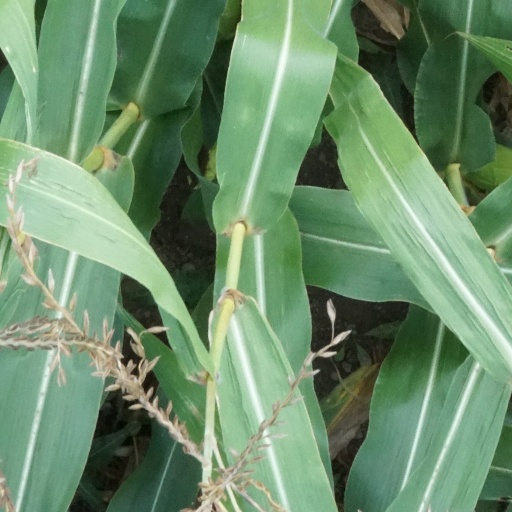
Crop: maize; corn